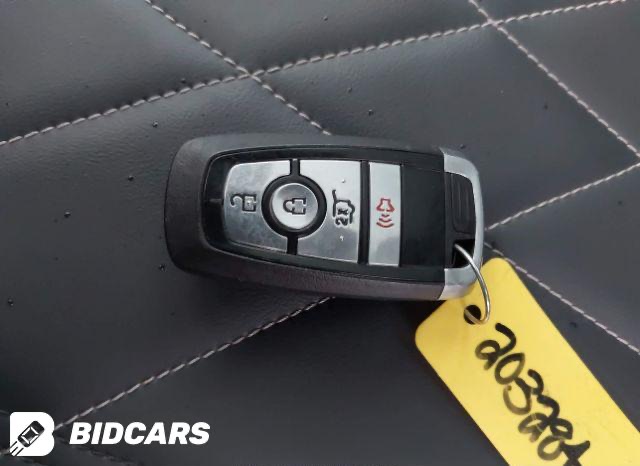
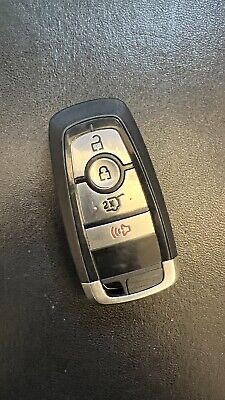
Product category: misc
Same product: yes